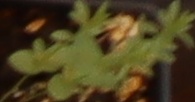
Label: Flax